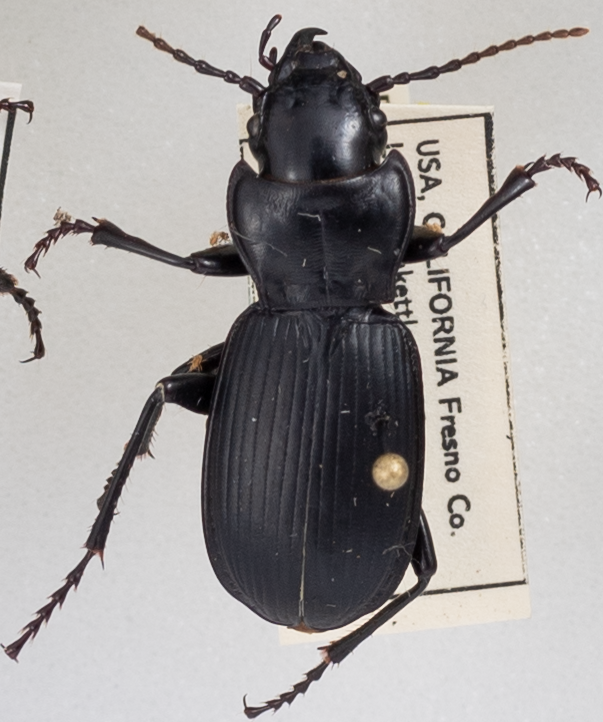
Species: Pterostichus lama
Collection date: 2021-08-04
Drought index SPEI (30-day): -2.01
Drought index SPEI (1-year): -2.09
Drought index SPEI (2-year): -2.09